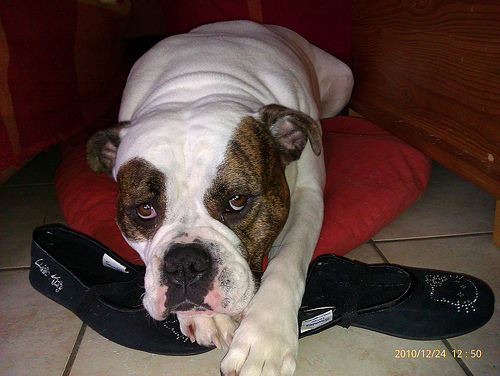
Breed: american bulldog